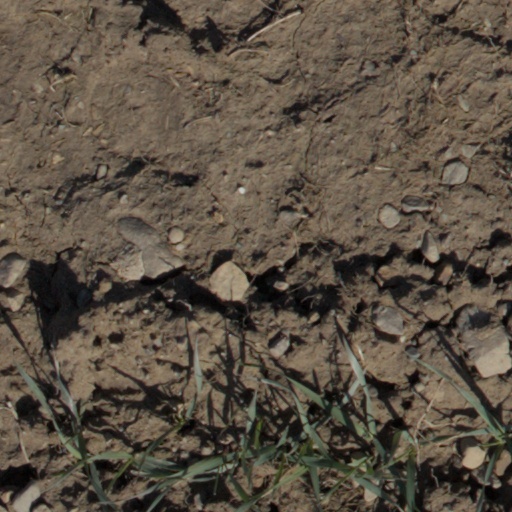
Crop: wheat